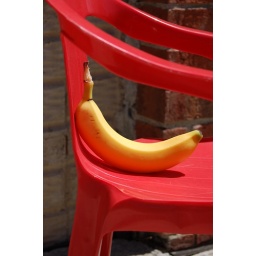
bananas dont sit in chairs